The Miscast Barbarian

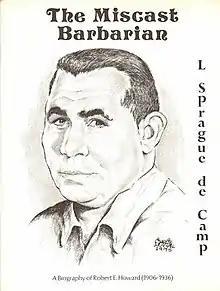
Cover of the paperback edition "The Miscast Barbarian" published simultaneously with the hardcover edition.

The Miscast Barbarian: a Biography of Robert E. Howard is a biography by science-fiction writer L. Sprague de Camp, first published in hardcover and trade paperback in 1975 by Gerry de la Ree.